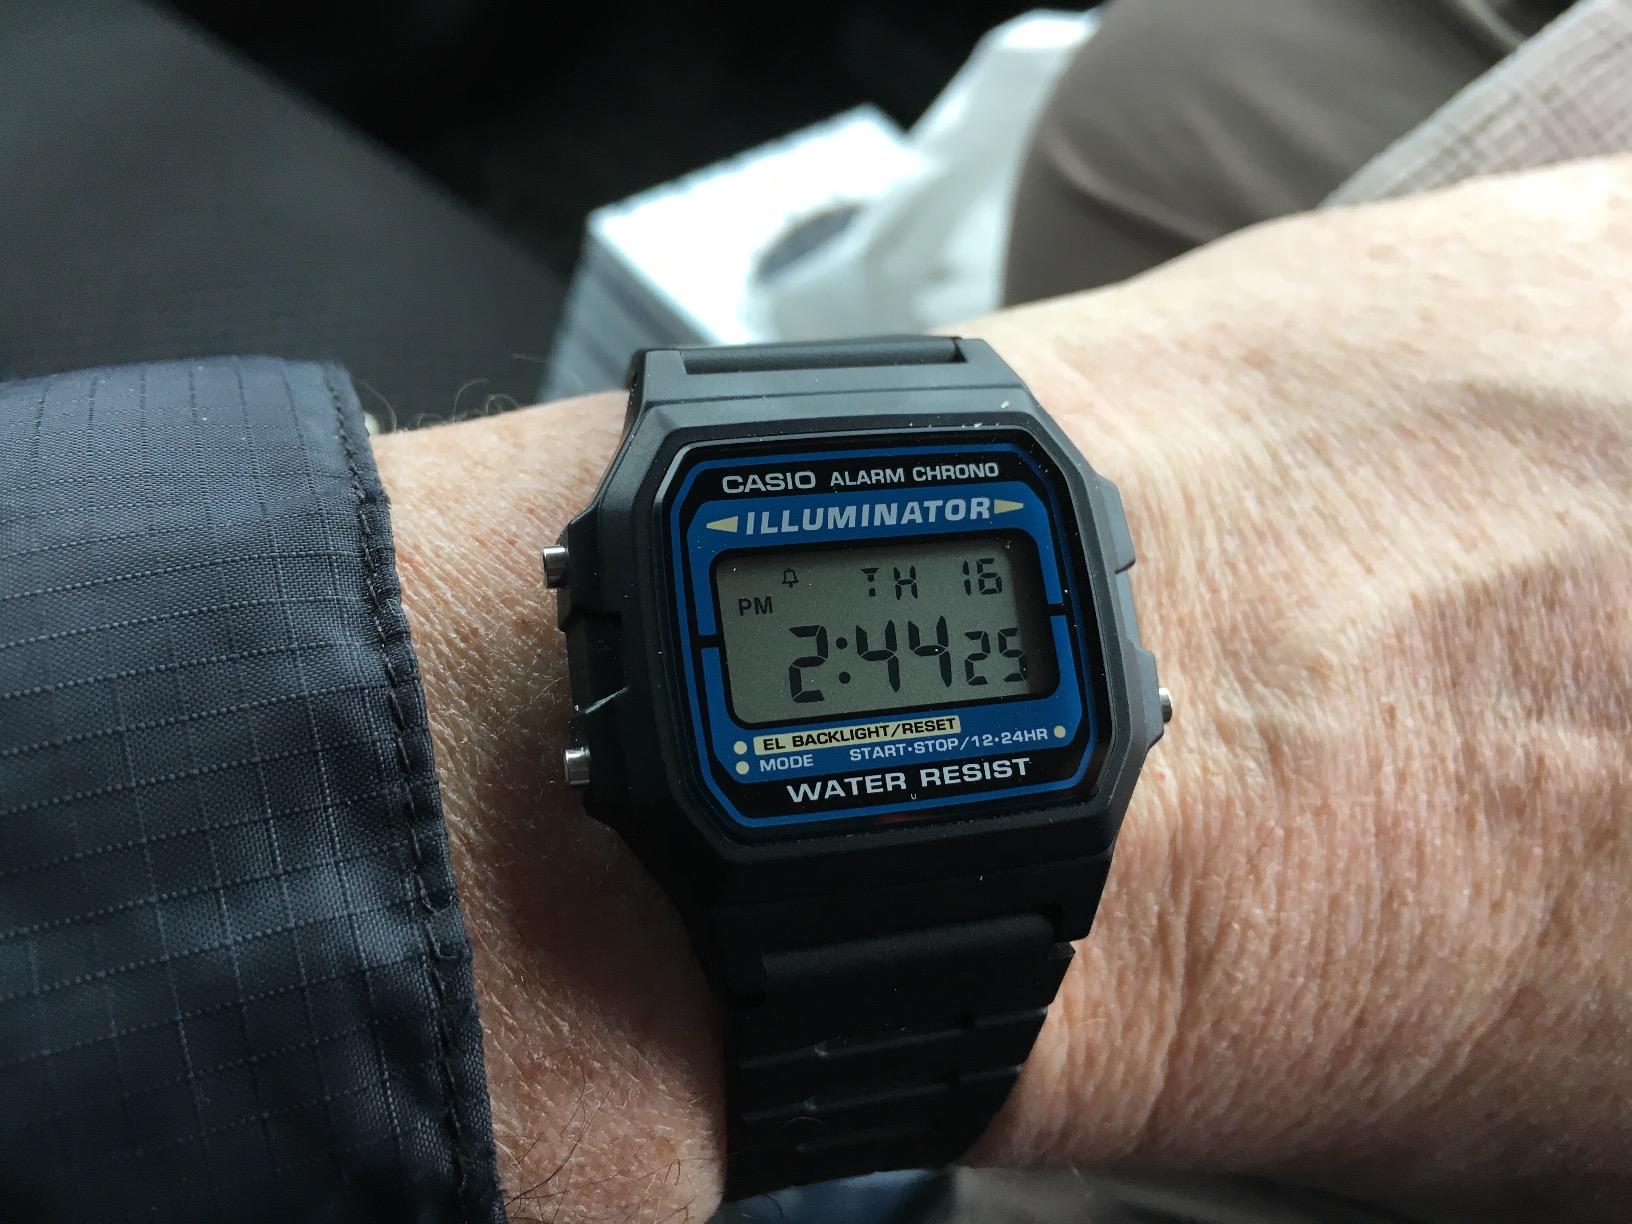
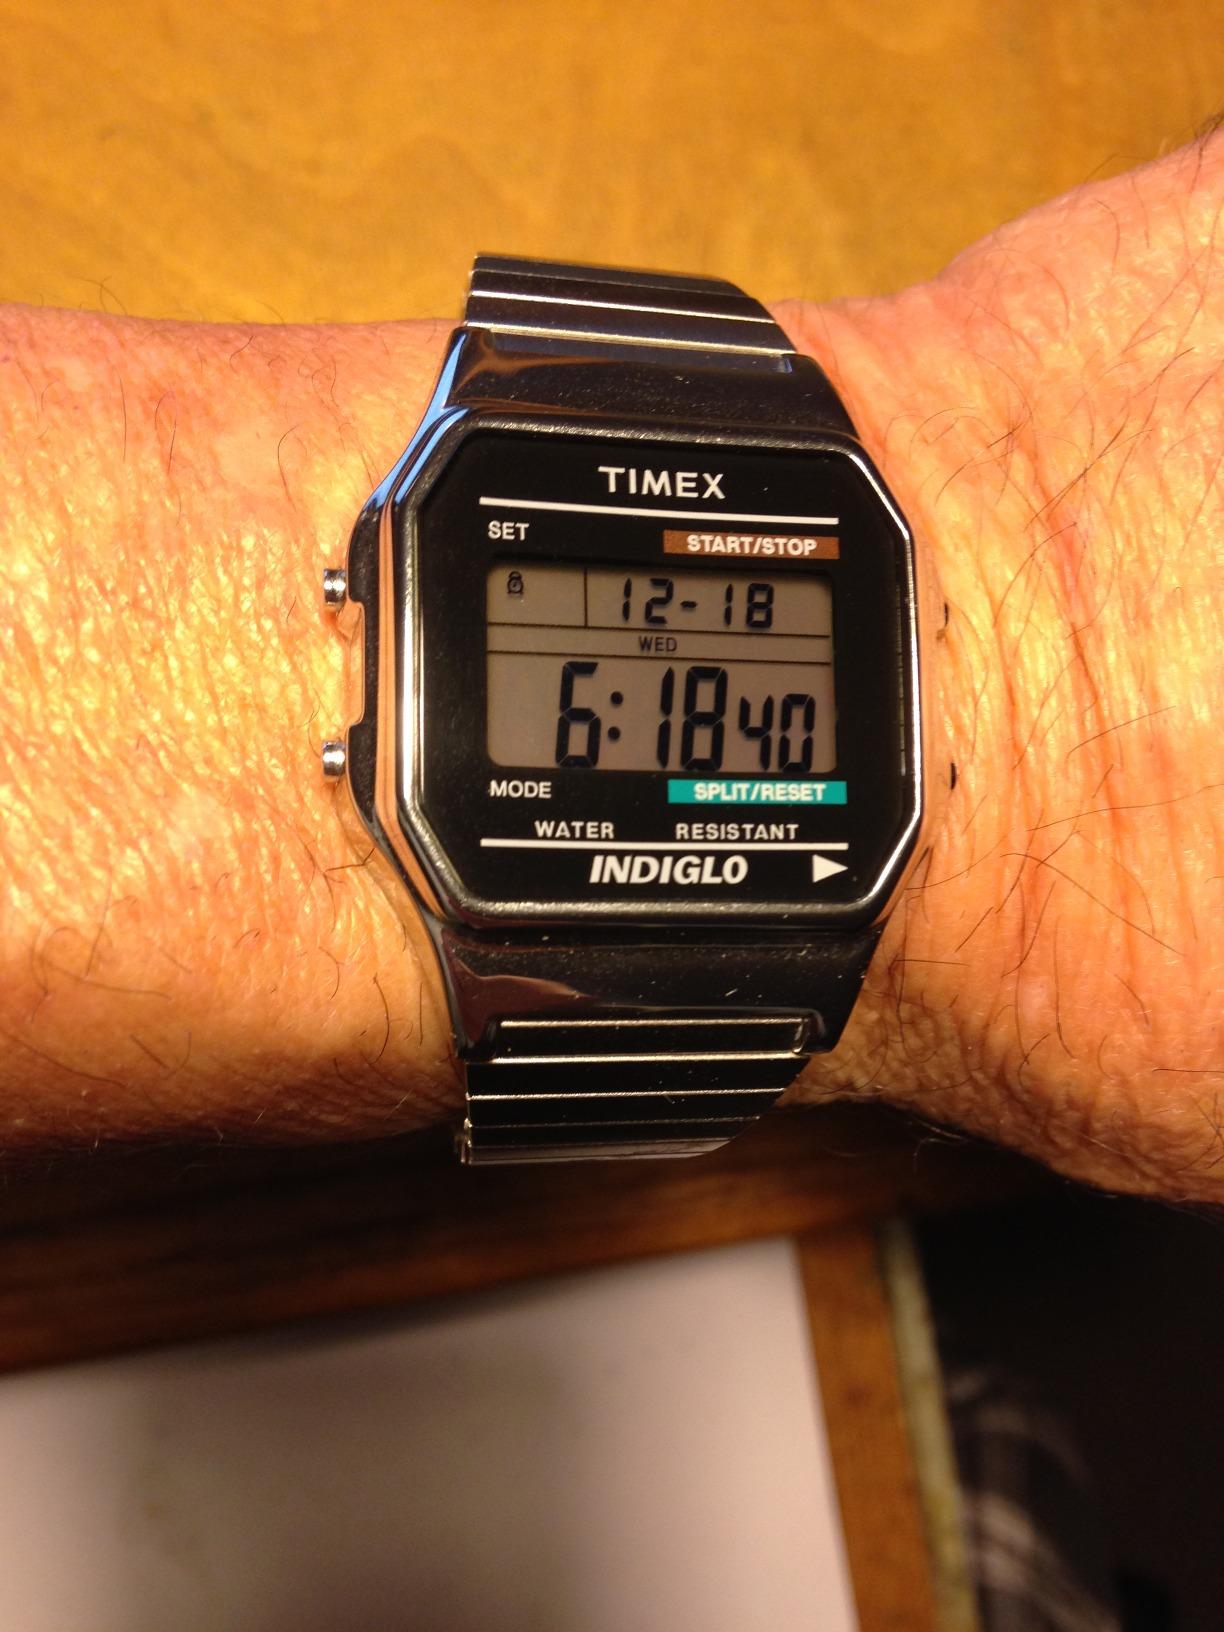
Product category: accessories_watch
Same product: no